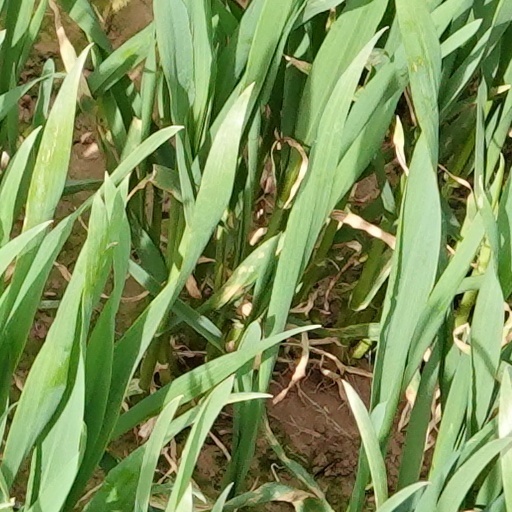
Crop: wheat